Denis Lebedev

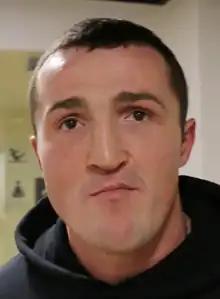
Lebedev in 2015

Denis Aleksandrovich Lebedev (born 14 August 1979) is a Russian former professional boxer who competed from 2001 to 2019. He was a unified world cruiserweight champion, having held the WBA title from 2012 to 2018, and the IBF title in 2016.